Il Perdono di Gesualdo

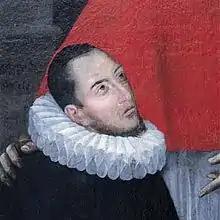
Detail of the "Perdono di Gesualdo", Carlo Gesualdo

The portrait of Carlo Gesualdo has an otherworldly eloquence: clothed in black, his tense face resting on his Spanish ruff, his gaze dark despite his blue-grey eyes, his hair cut short, his beard sparse, his air austere and his hands joined together. Glenn Watkins describes him as “a sallow-faced El Greco-like figure.”